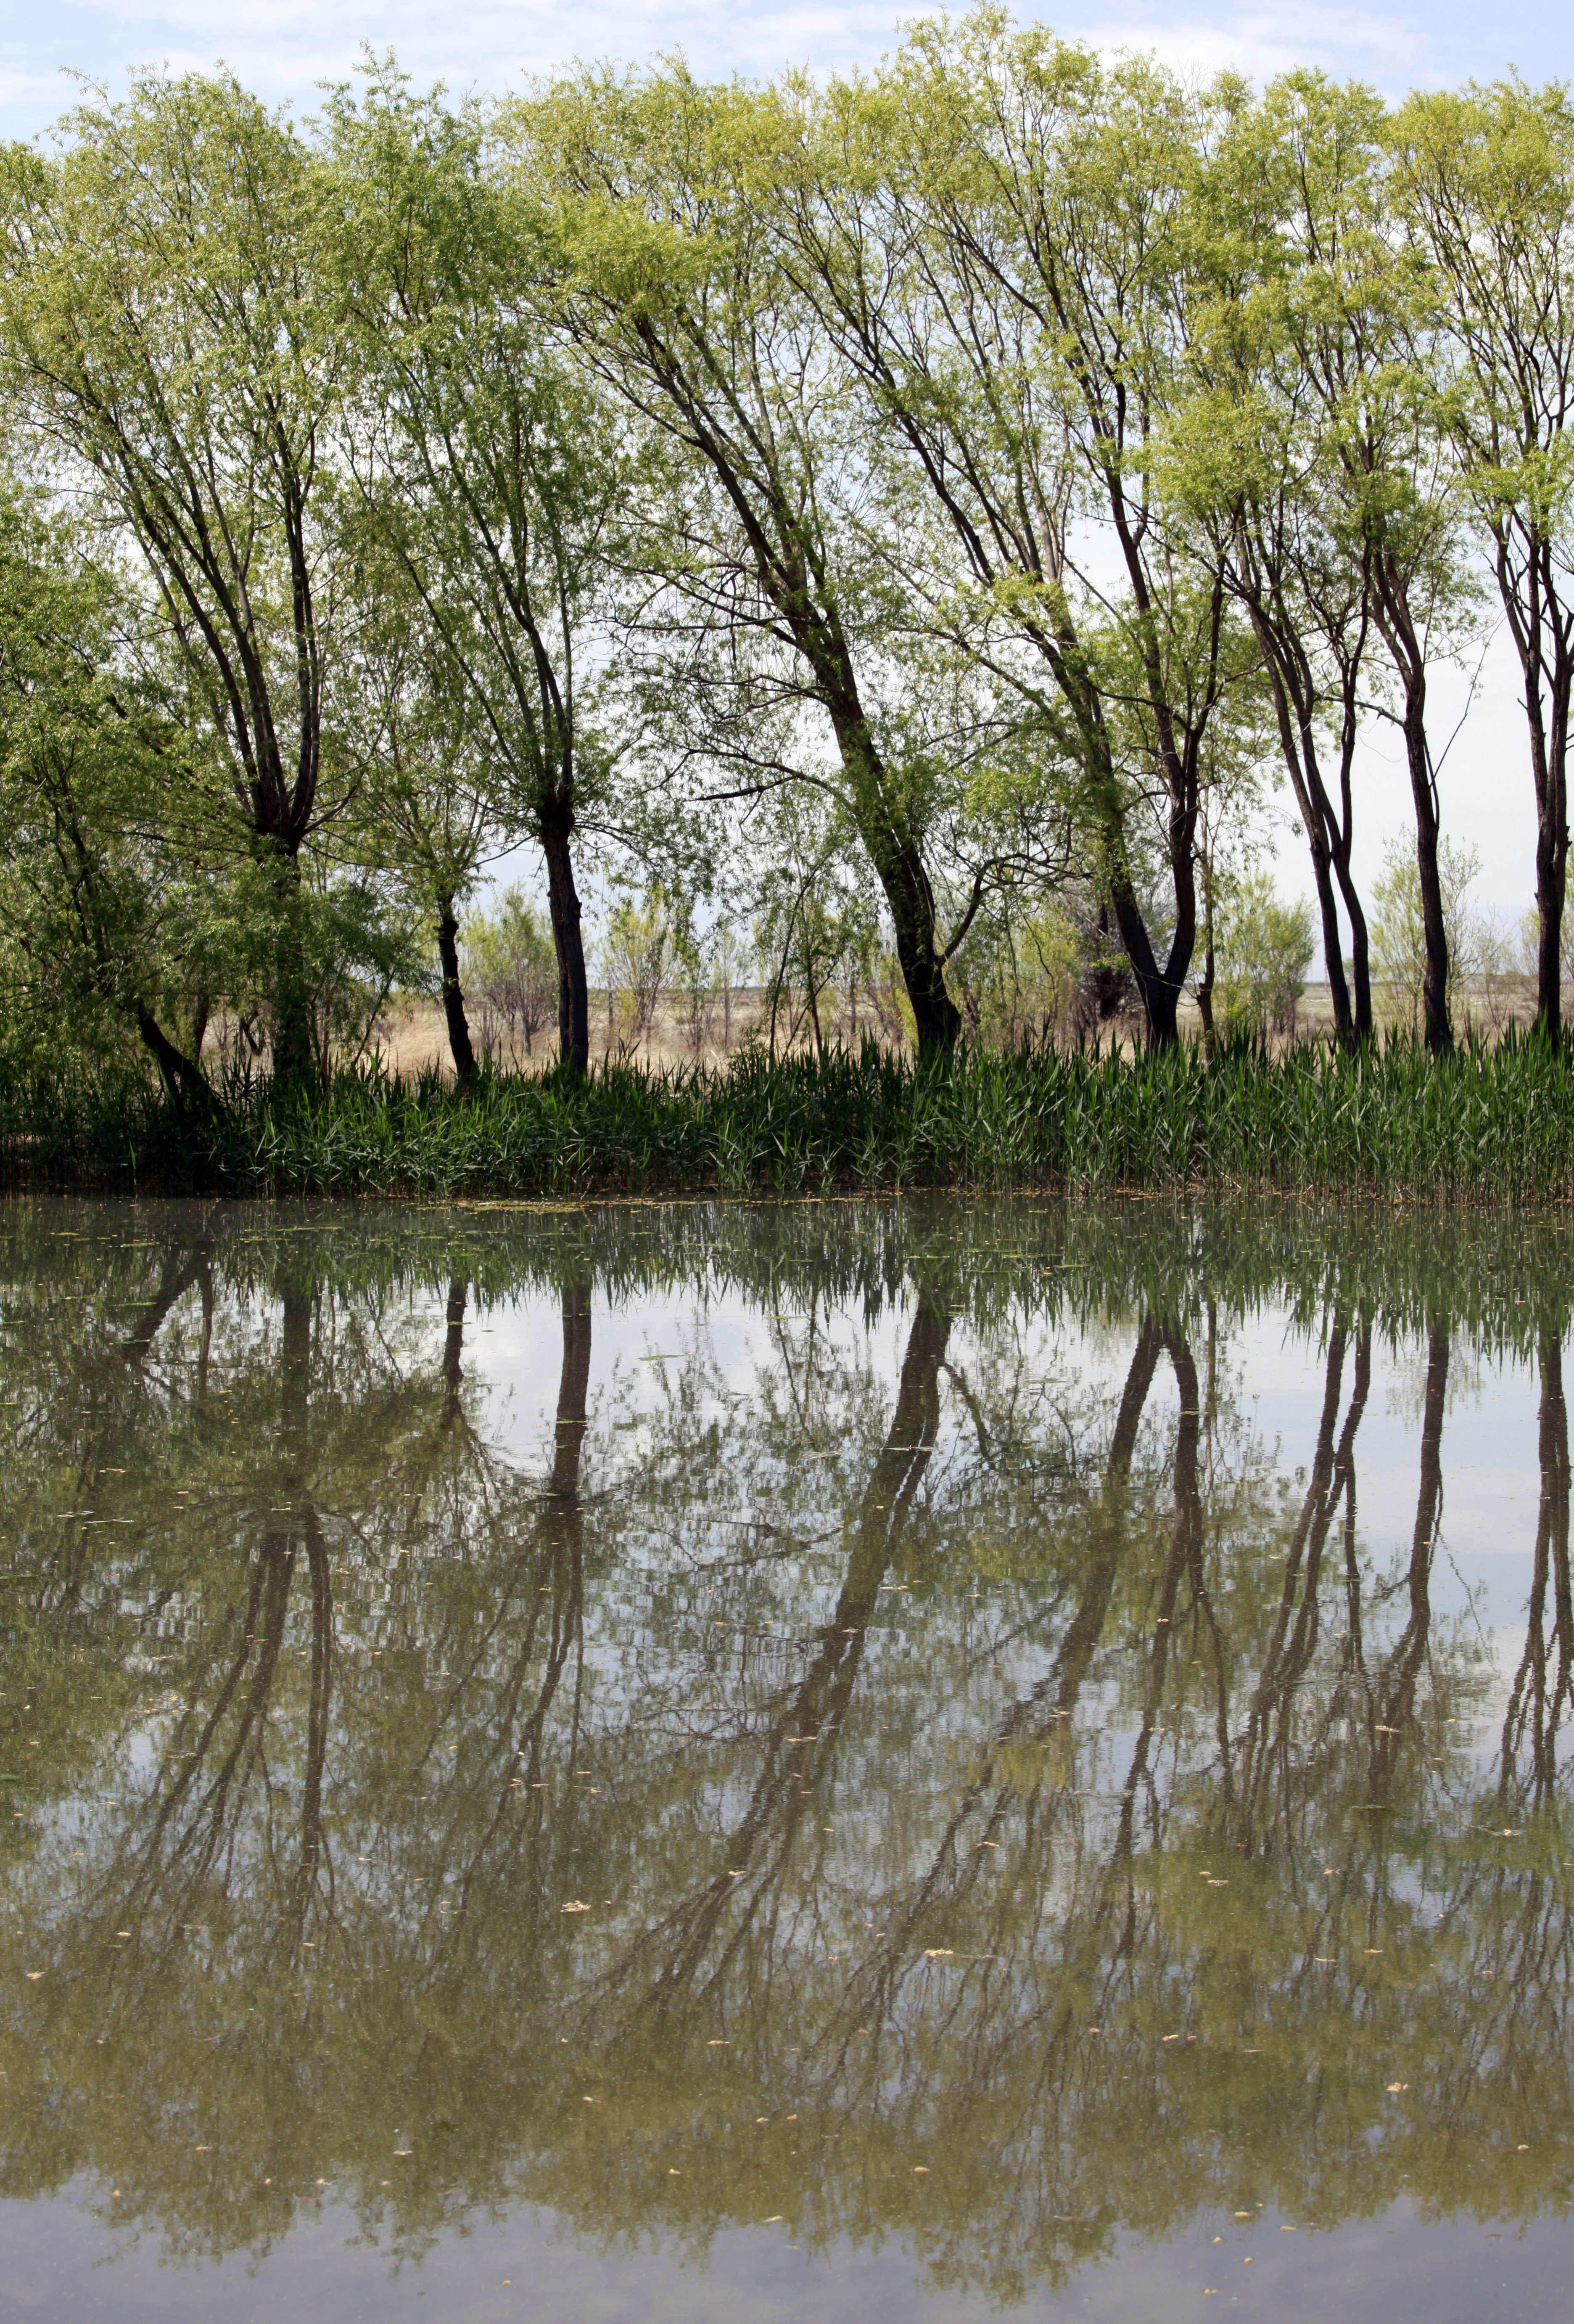
trees, nature, reflection, lake, green, water, tree, waterway, wetland, ecosystem, nature reserve, bank, vegetation, bayou, riparian zone, swamp, riparian forest, floodplain, marsh, plant, river, water resources, pond, grass, watercourse, sky, branch, bog, fen, grass family, landscape, creek, wildlife